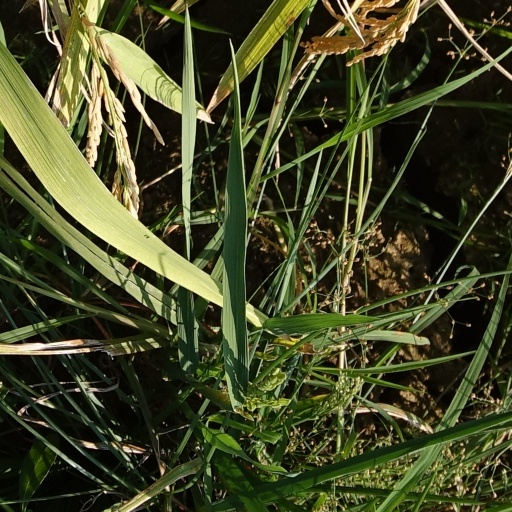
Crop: rice